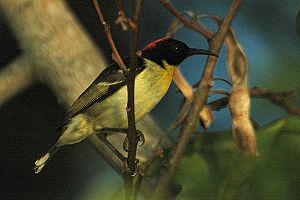
Le Myzomèle des Fidji est une espèce de passereaux de la famille des Meliphagidae.